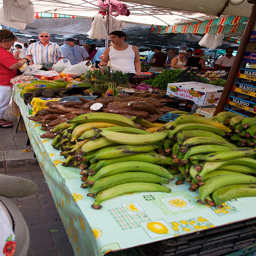
A grocery store with a table filled with unripe bananas.
A market table filled with bananas and vegetables
A display of bananas and other fruit in a market.
green bananas on a table near other foods
Many bananas are on display near fruit in a market.